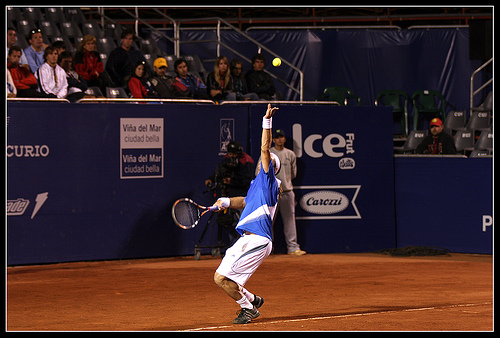
một nam vận động viên tennis đang chuẩn bị phát bóng ở trên sân